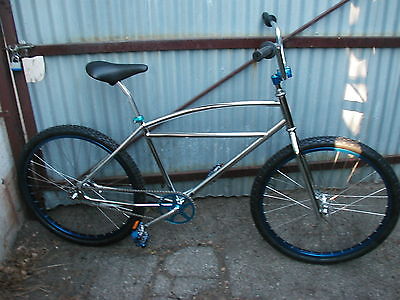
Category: bicycle